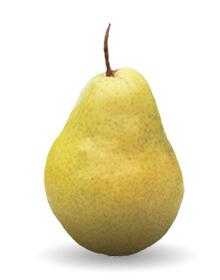
Label: Pear